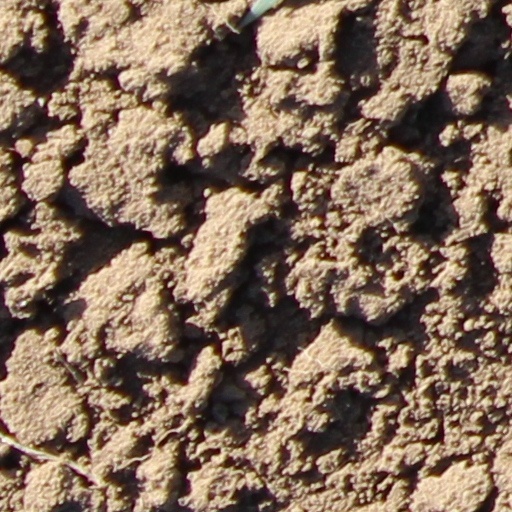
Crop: wheat